James Kelly (bishop)

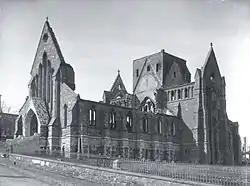
Cathedral of St. John the Baptist after the Great Fire of 1892

Kelly received his Bachelor of Arts and Master of Arts from the University of Cambridge, studying at Clare Hall (later renamed Clare College shortly after Kelly's graduation). However, Clare was in a period of academic decline during Kelly's time there.